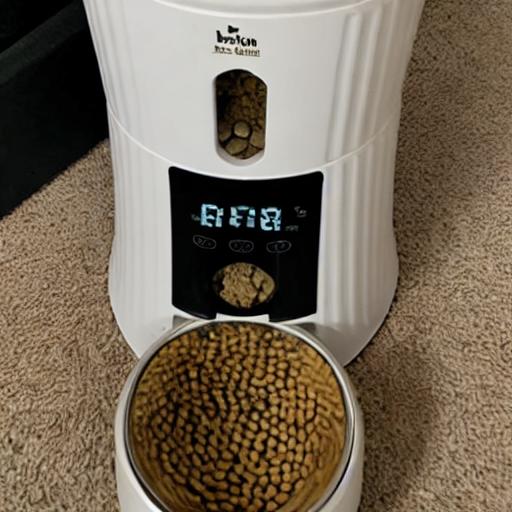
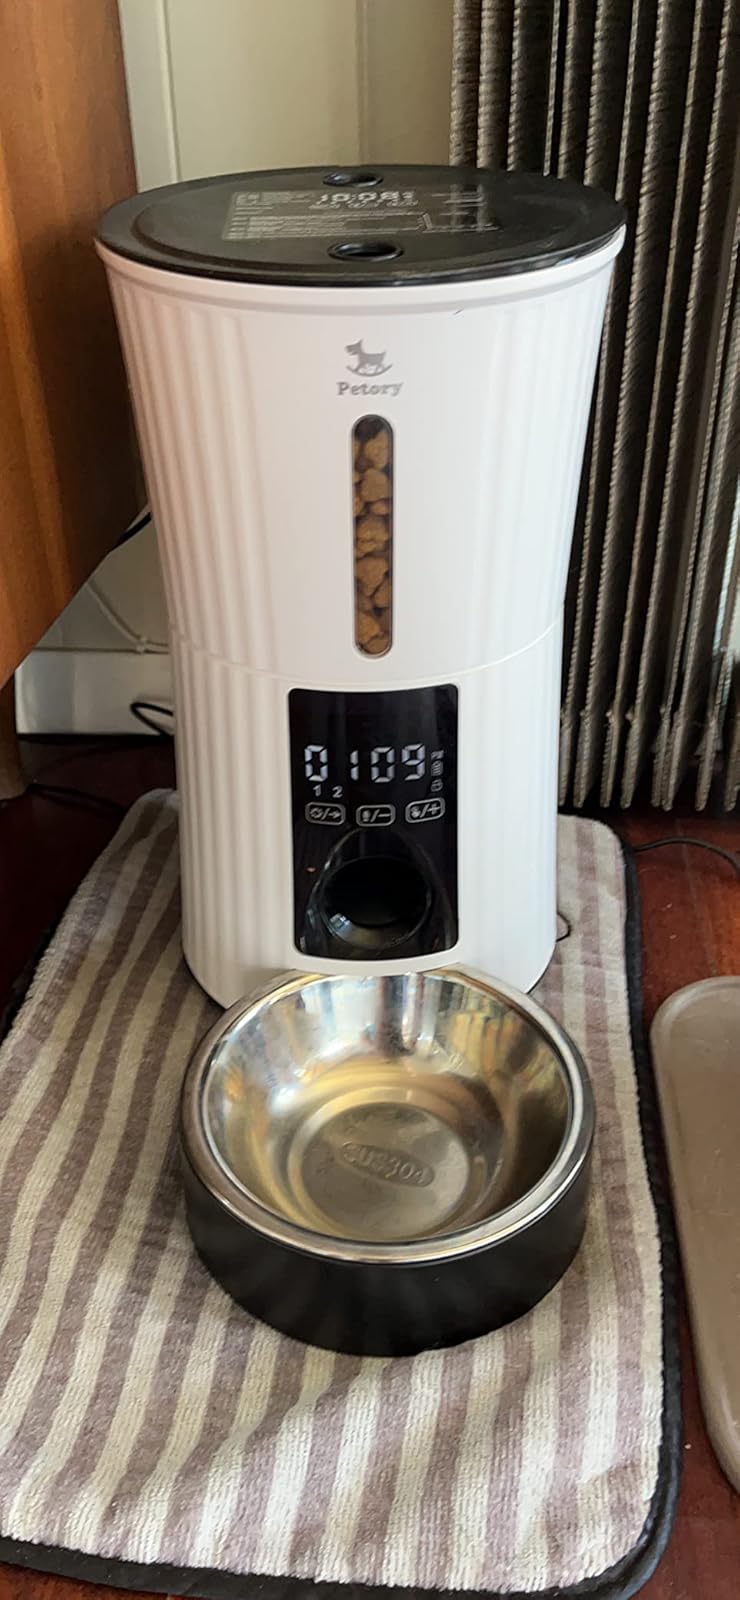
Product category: items_feeder
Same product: no